The Young Moose Hunters

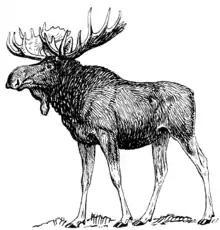

"The Young Moose Hunters" is an 1882 story by American writer C. A. Stephens. The story recounts the author's recollections of his adventures with fellow Paris Hill Academy students Henry Scott Whitman and Fred Bartlett during the American Civil War. The students travel over the St. Lawrence and Atlantic Railroad and then walk to Lake Umbagog where Bartlett's friend, Charles Henry Farr, has a boat they row to Parmachenee Lake. There the four teenagers camp in the woods catching trout, trapping furs and gathering spruce gum to sell earning money for tuition, board and room while attending school.